Brocklebank Dock

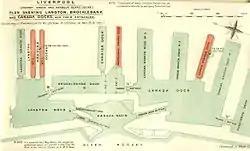
British Empire Dockyards and Ports, 1909

Brocklebank Dock is a dock on the River Mersey, England, and part of the Port of Liverpool. It is situated in the northern dock system in Bootle, connected to Langton Dock to the north and Canada Dock to the south. Carriers' Dock was originally sited to the east.